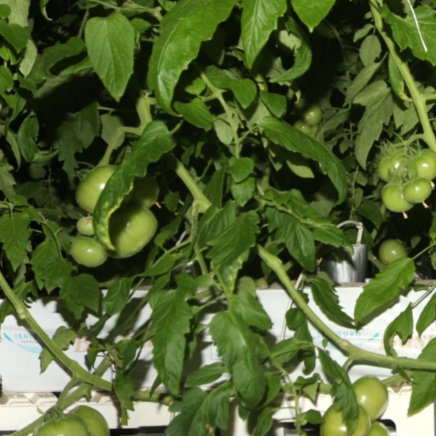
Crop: tomato